Murine polyomavirus

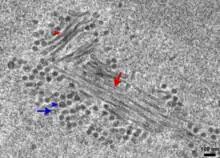
Micrograph of a thin section of a cell infected with MPyV illustrating the structure of the virus factories in which new virions are produced. Red indicators point to tubular structures (arrow: empty tubule; arrowhead: filled tubule) and blue indicators point to virions (arrow: empty virion; arrowhead: filled virion). The dense center of the filled structures likely indicates the presence of virus genomic DNA.

New MPyV virions are assembled in the nucleus in dense local aggregations known as virus factories. Capsid proteins, produced in the cytoplasm of the host cell, enter the nucleus as assembled capsomers consisting of pentameric VP1 associated with VP2 or VP3. Nuclear localization sequences consistent with karyopherin interactions have been identified in capsid protein sequences, facilitating their transit through nuclear pores. Once inside the nucleus they assemble into mature capsids containing a copy of the viral genome, although the exact mechanism of encapsidation is not well understood. Filamentous or tubular structures representing polymerized VP1 have been observed in the nuclei of infected cells as intermediates in the assembly process from which mature virions are produced.